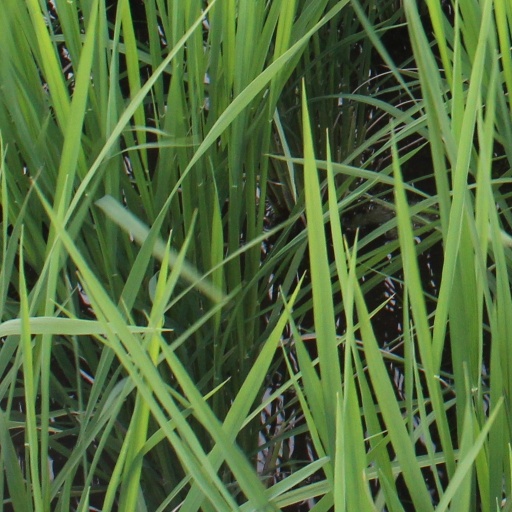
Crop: rice